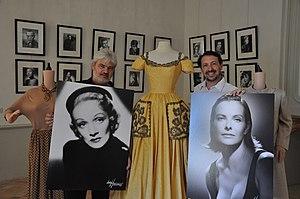
10 eme edition Photo Studio-Harcourt et Collection Bruno Gobin
Le festival de cinéma en plein air de Visan est l'un des événements forts de la programmation estivale et culturelle du haut Vaucluse, de la Drôme provençale, et surtout de l'Enclave des papes, soutenu par le Conseil général de Vaucluse